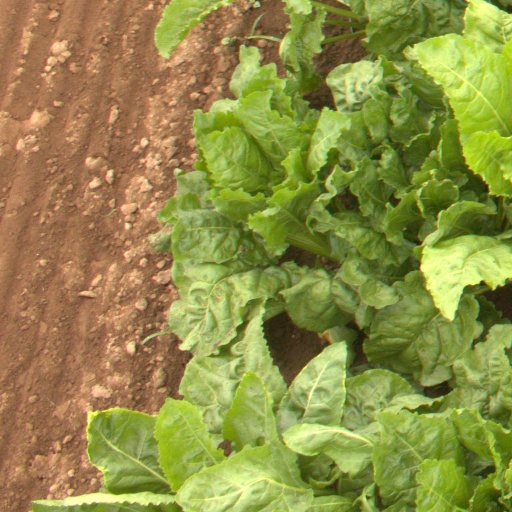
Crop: sugar beet